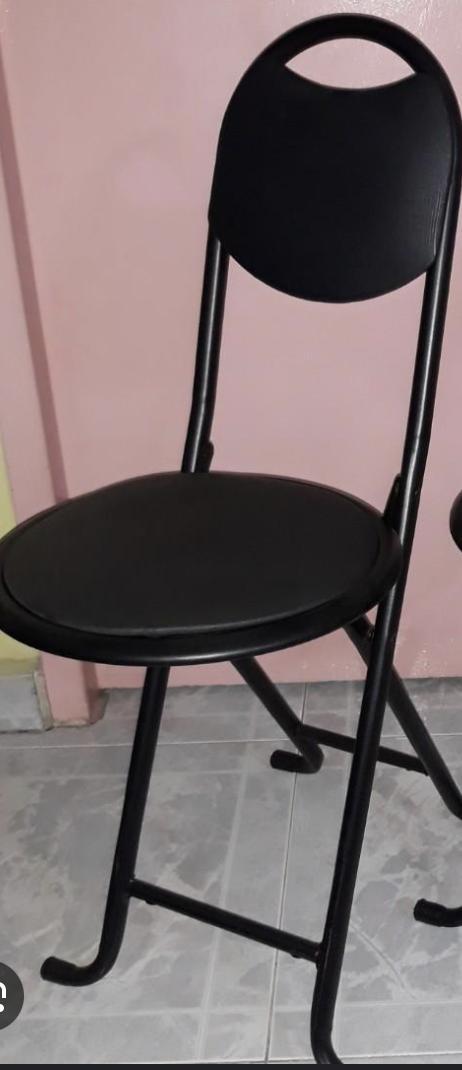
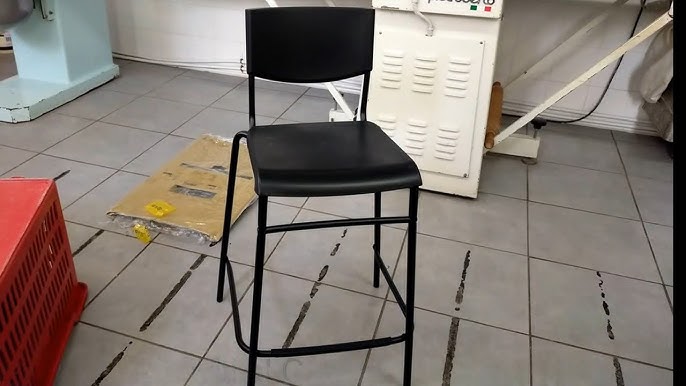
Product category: stool
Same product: no